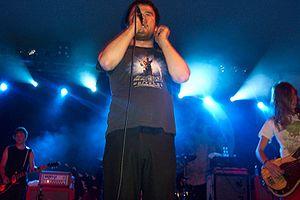
Say Anything est un groupe de rock américain, originaire de Los Angeles, en Californie. Il est formé autour du chanteur Maxim Adam Bemis qui est aussi le principal compositeur des titres du groupe. Le groupe est formé en 2000 avec Bemis et quatre de ses amis, dont Coby Linder, qui est toujours de la formation actuelle.